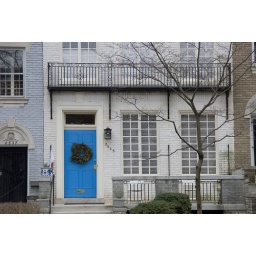
A bright front door of a house on 20th Street in Kalorama, a neighborhood in northwest Washington, DC. Winter 2008.